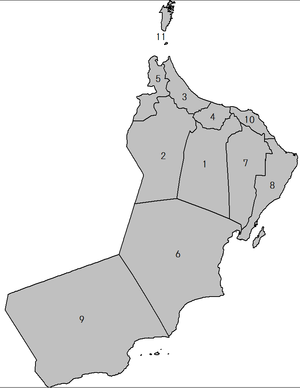
Oman / Administrativ inddeling
Omans guvernementer.
Oman er et land beliggende i det østlige hjørne af den Arabiske Halvø. Oman grænser til de Forenede Arabiske Emirater i nordvest, Saudi-Arabien i vest og Yemen i sydvest og har en lang kyst mod det Arabiske Hav i øst og Omanbugten i nordøst. Landet er et enevælde, som stort set alene regeres af en sultan.